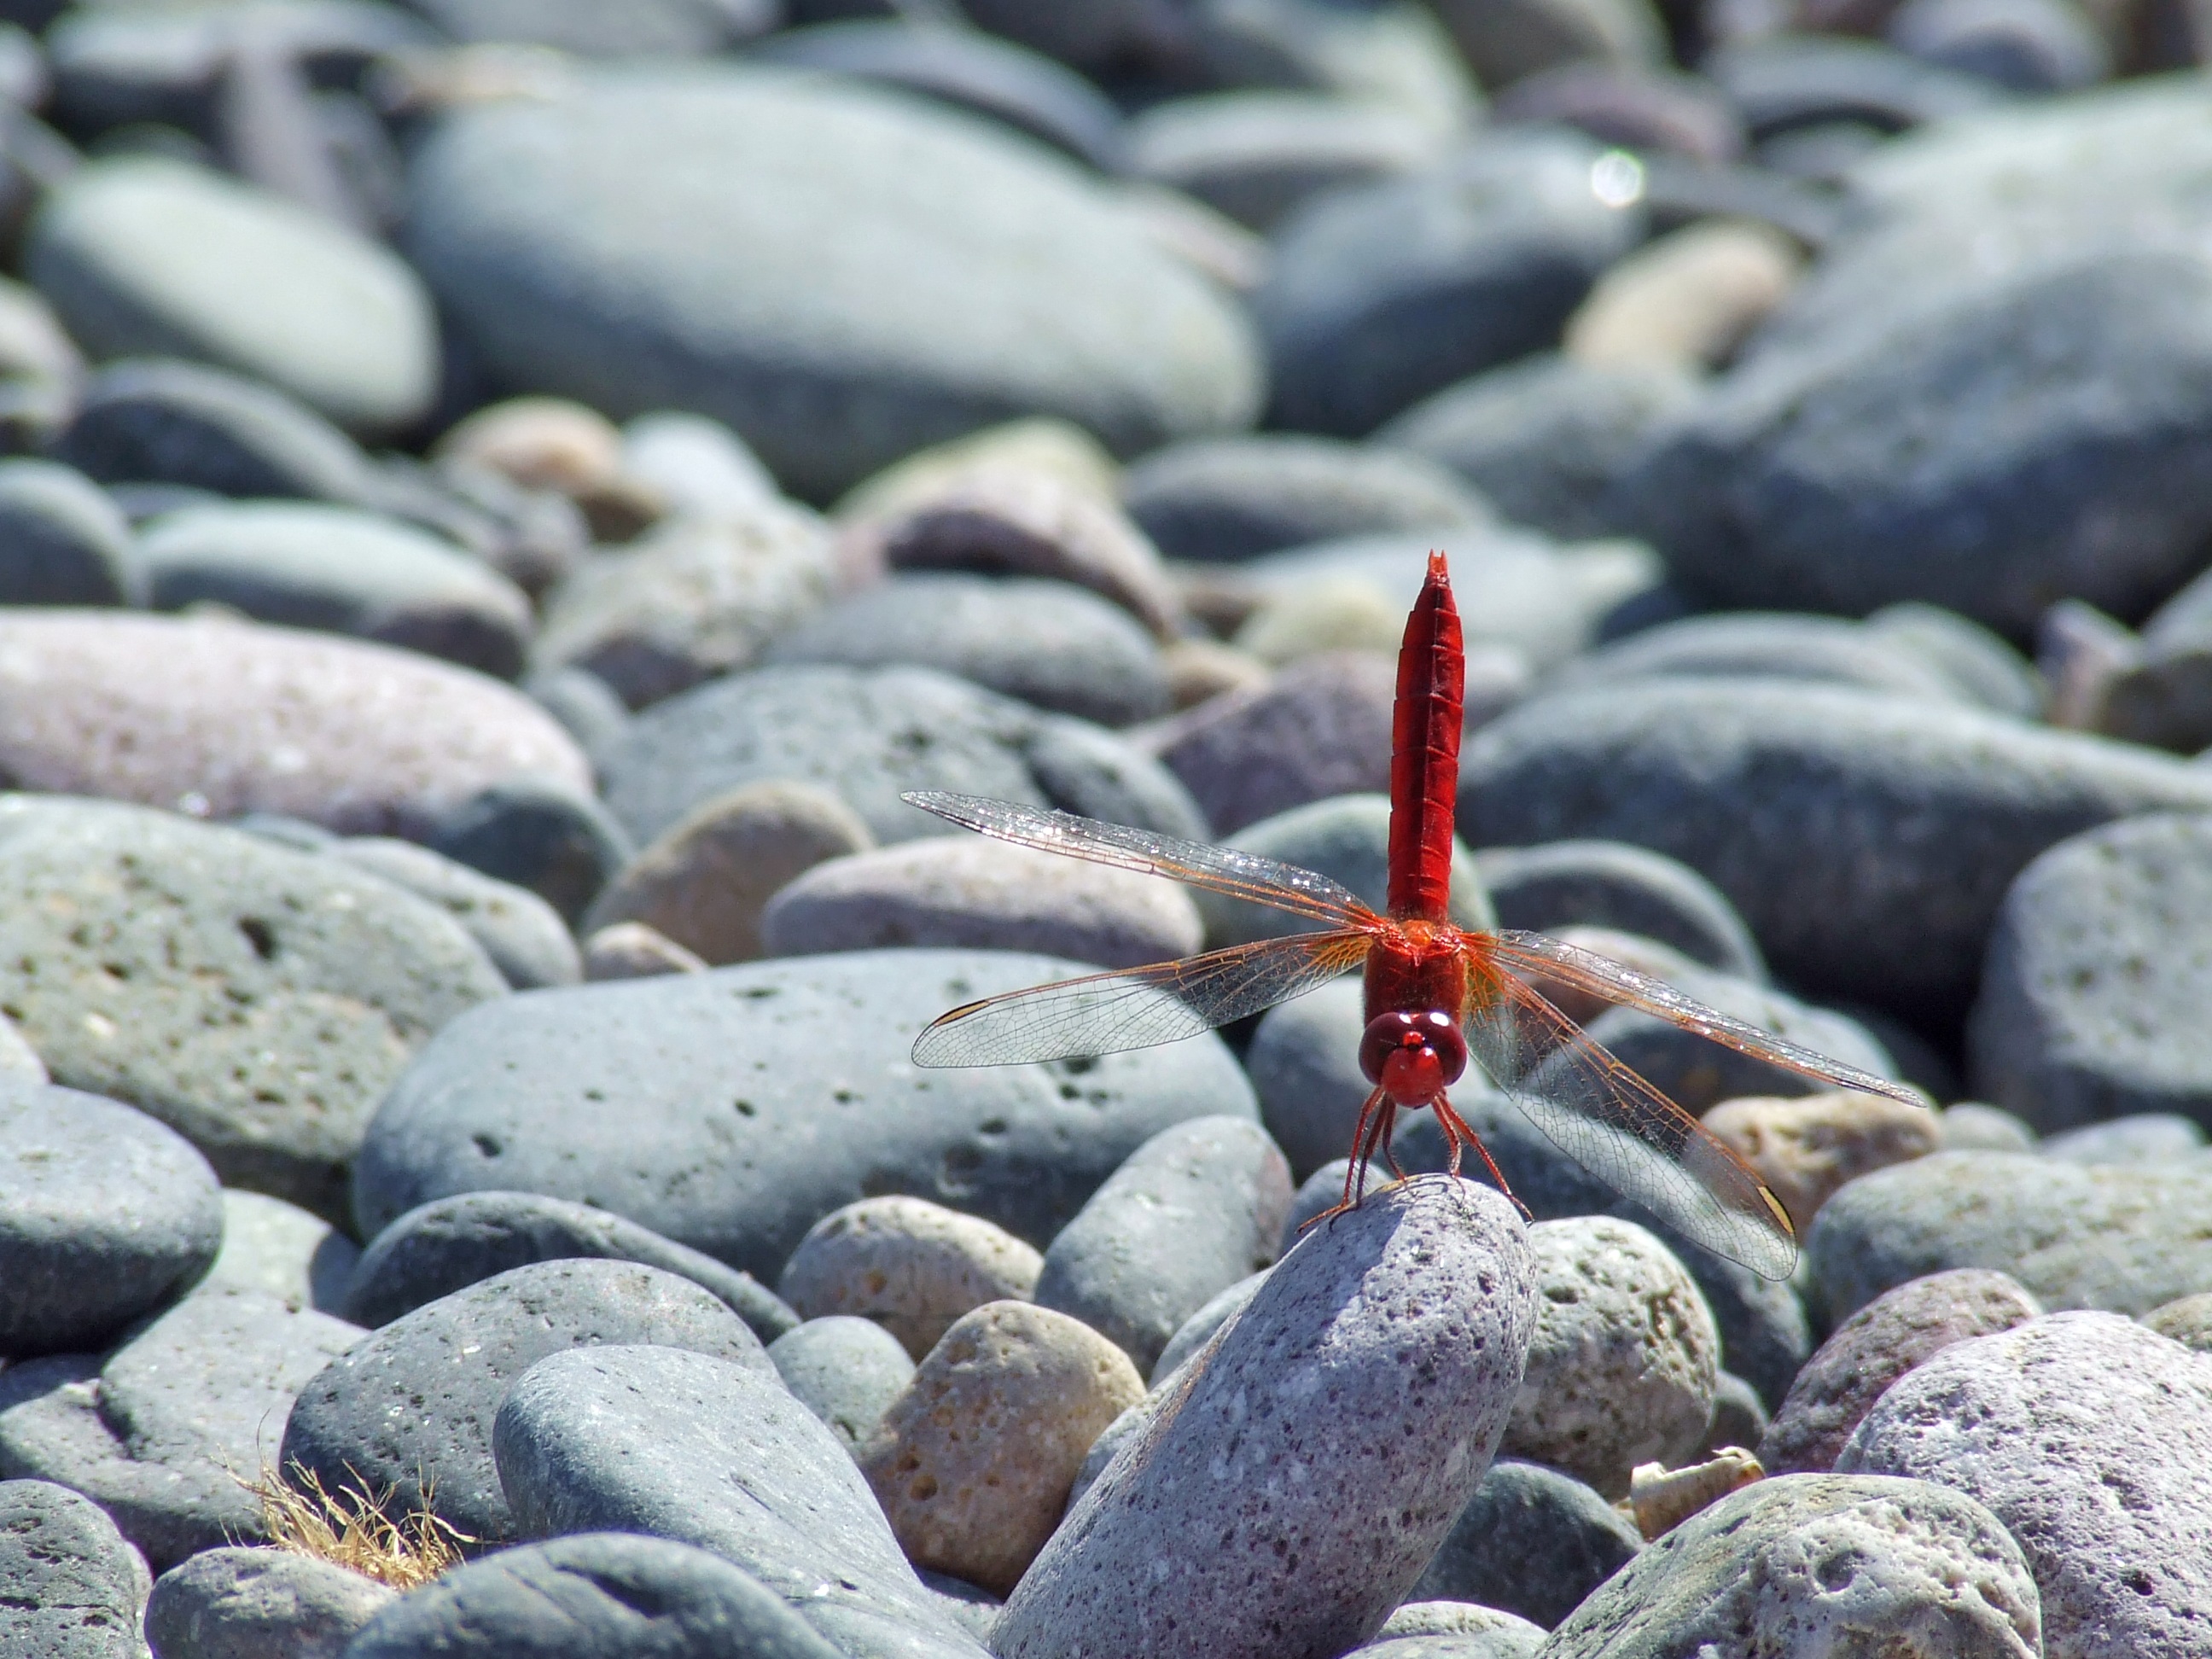
beach, sea, nature, rock, leaf, flower, wildlife, stream, insect, macro, pebble, fauna, material, close up, stones, dragonfly, boulder